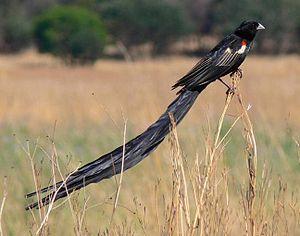
La communication est l’échange d’informations entre un émetteur et un receveur. Dawkins et Krebs définissent la communication comme étant l’action d’un émetteur qui influence le système sensoriel d’un récepteur, ce qui change le comportement du récepteur au bénéfice du premier, le bénéfice se manifestant par une augmentation de la fitness de l’émetteur.